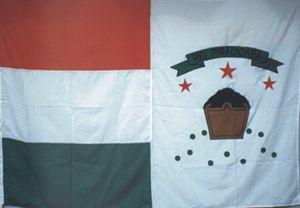
Rio Piracicaba est une municipalité brésilienne de l'État du Minas Gerais et la Microrégion d'Ipatinga.